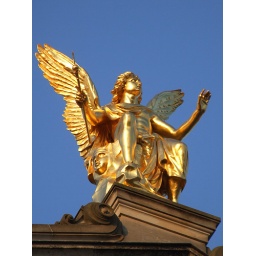
Not 100% sure where this is in Dresden, but the gleaming gold was spectacular against the blue sky